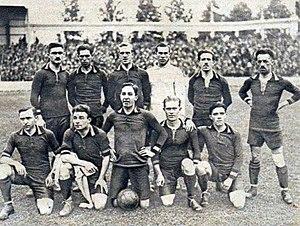
L'équipe de Belgique de football championne olympique en 1920 à Anvers.
Le tournoi de football des Jeux olympiques d'Anvers de 1920 s'est déroulé du 28 août au 6 septembre 1920.